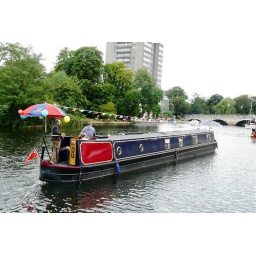
Bedford River Festival 17 July 2010Canal and River boats parading up and down the river in front of the spectators